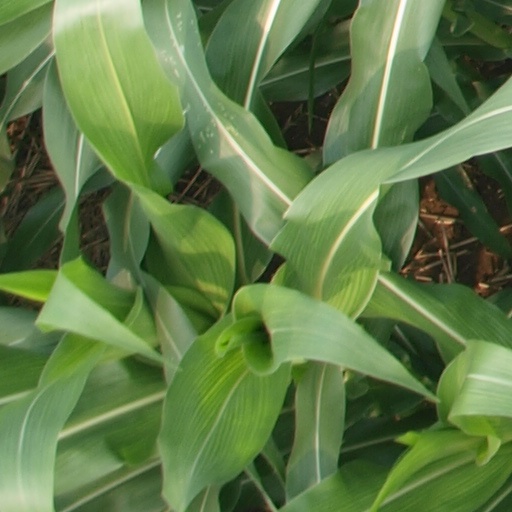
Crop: maize; corn